Pickens High School (Georgia)

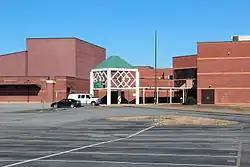
Pickens High School

Pickens High School is a public high school in unincorporated Pickens County, Georgia, United States, with a Jasper post office address.